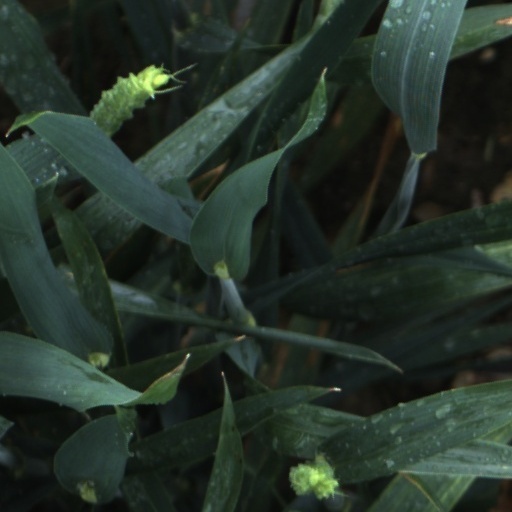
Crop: wheat